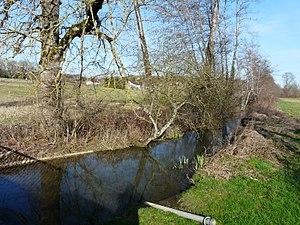
La Soue au nord du bourg de Gabillou, Dordogne, France. Vue prise en direction de l'amont.
La Soue est un ruisseau français du département de la Dordogne, affluent du Blâme et sous-affluent de l’Auvézère.
Gabillou est une commune française située dans le département de la Dordogne, en région Nouvelle-Aquitaine.